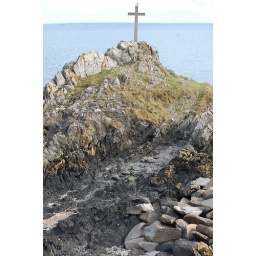
A wooden cross on headland near Binic